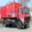
Label: truck